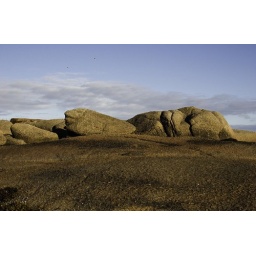
DSC_7689 rocks against sky